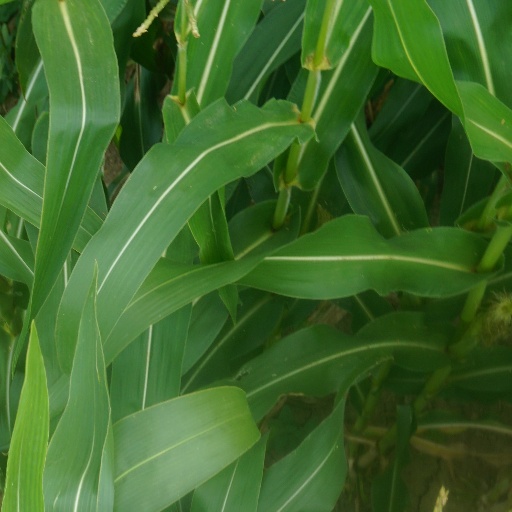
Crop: maize; corn